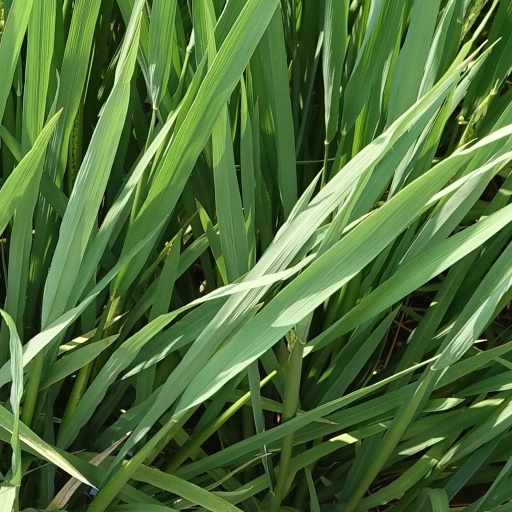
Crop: rice